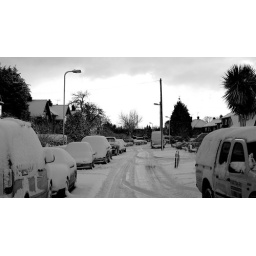
before i went sliding around in the car took this picture of my road